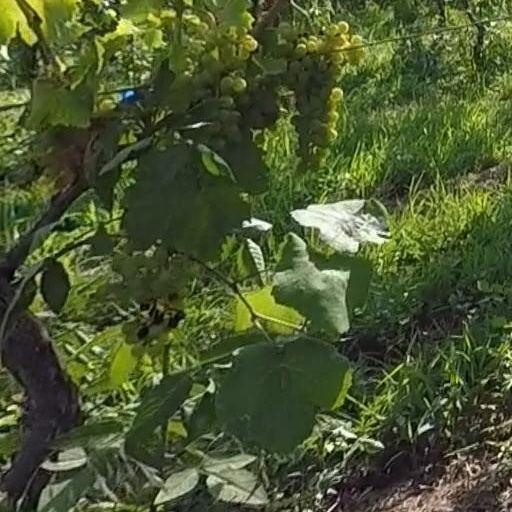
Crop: grape